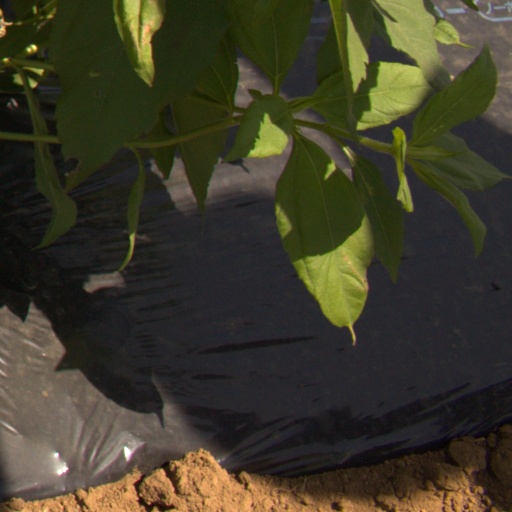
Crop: Jerusalem artichoke